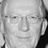
Emotion: happy